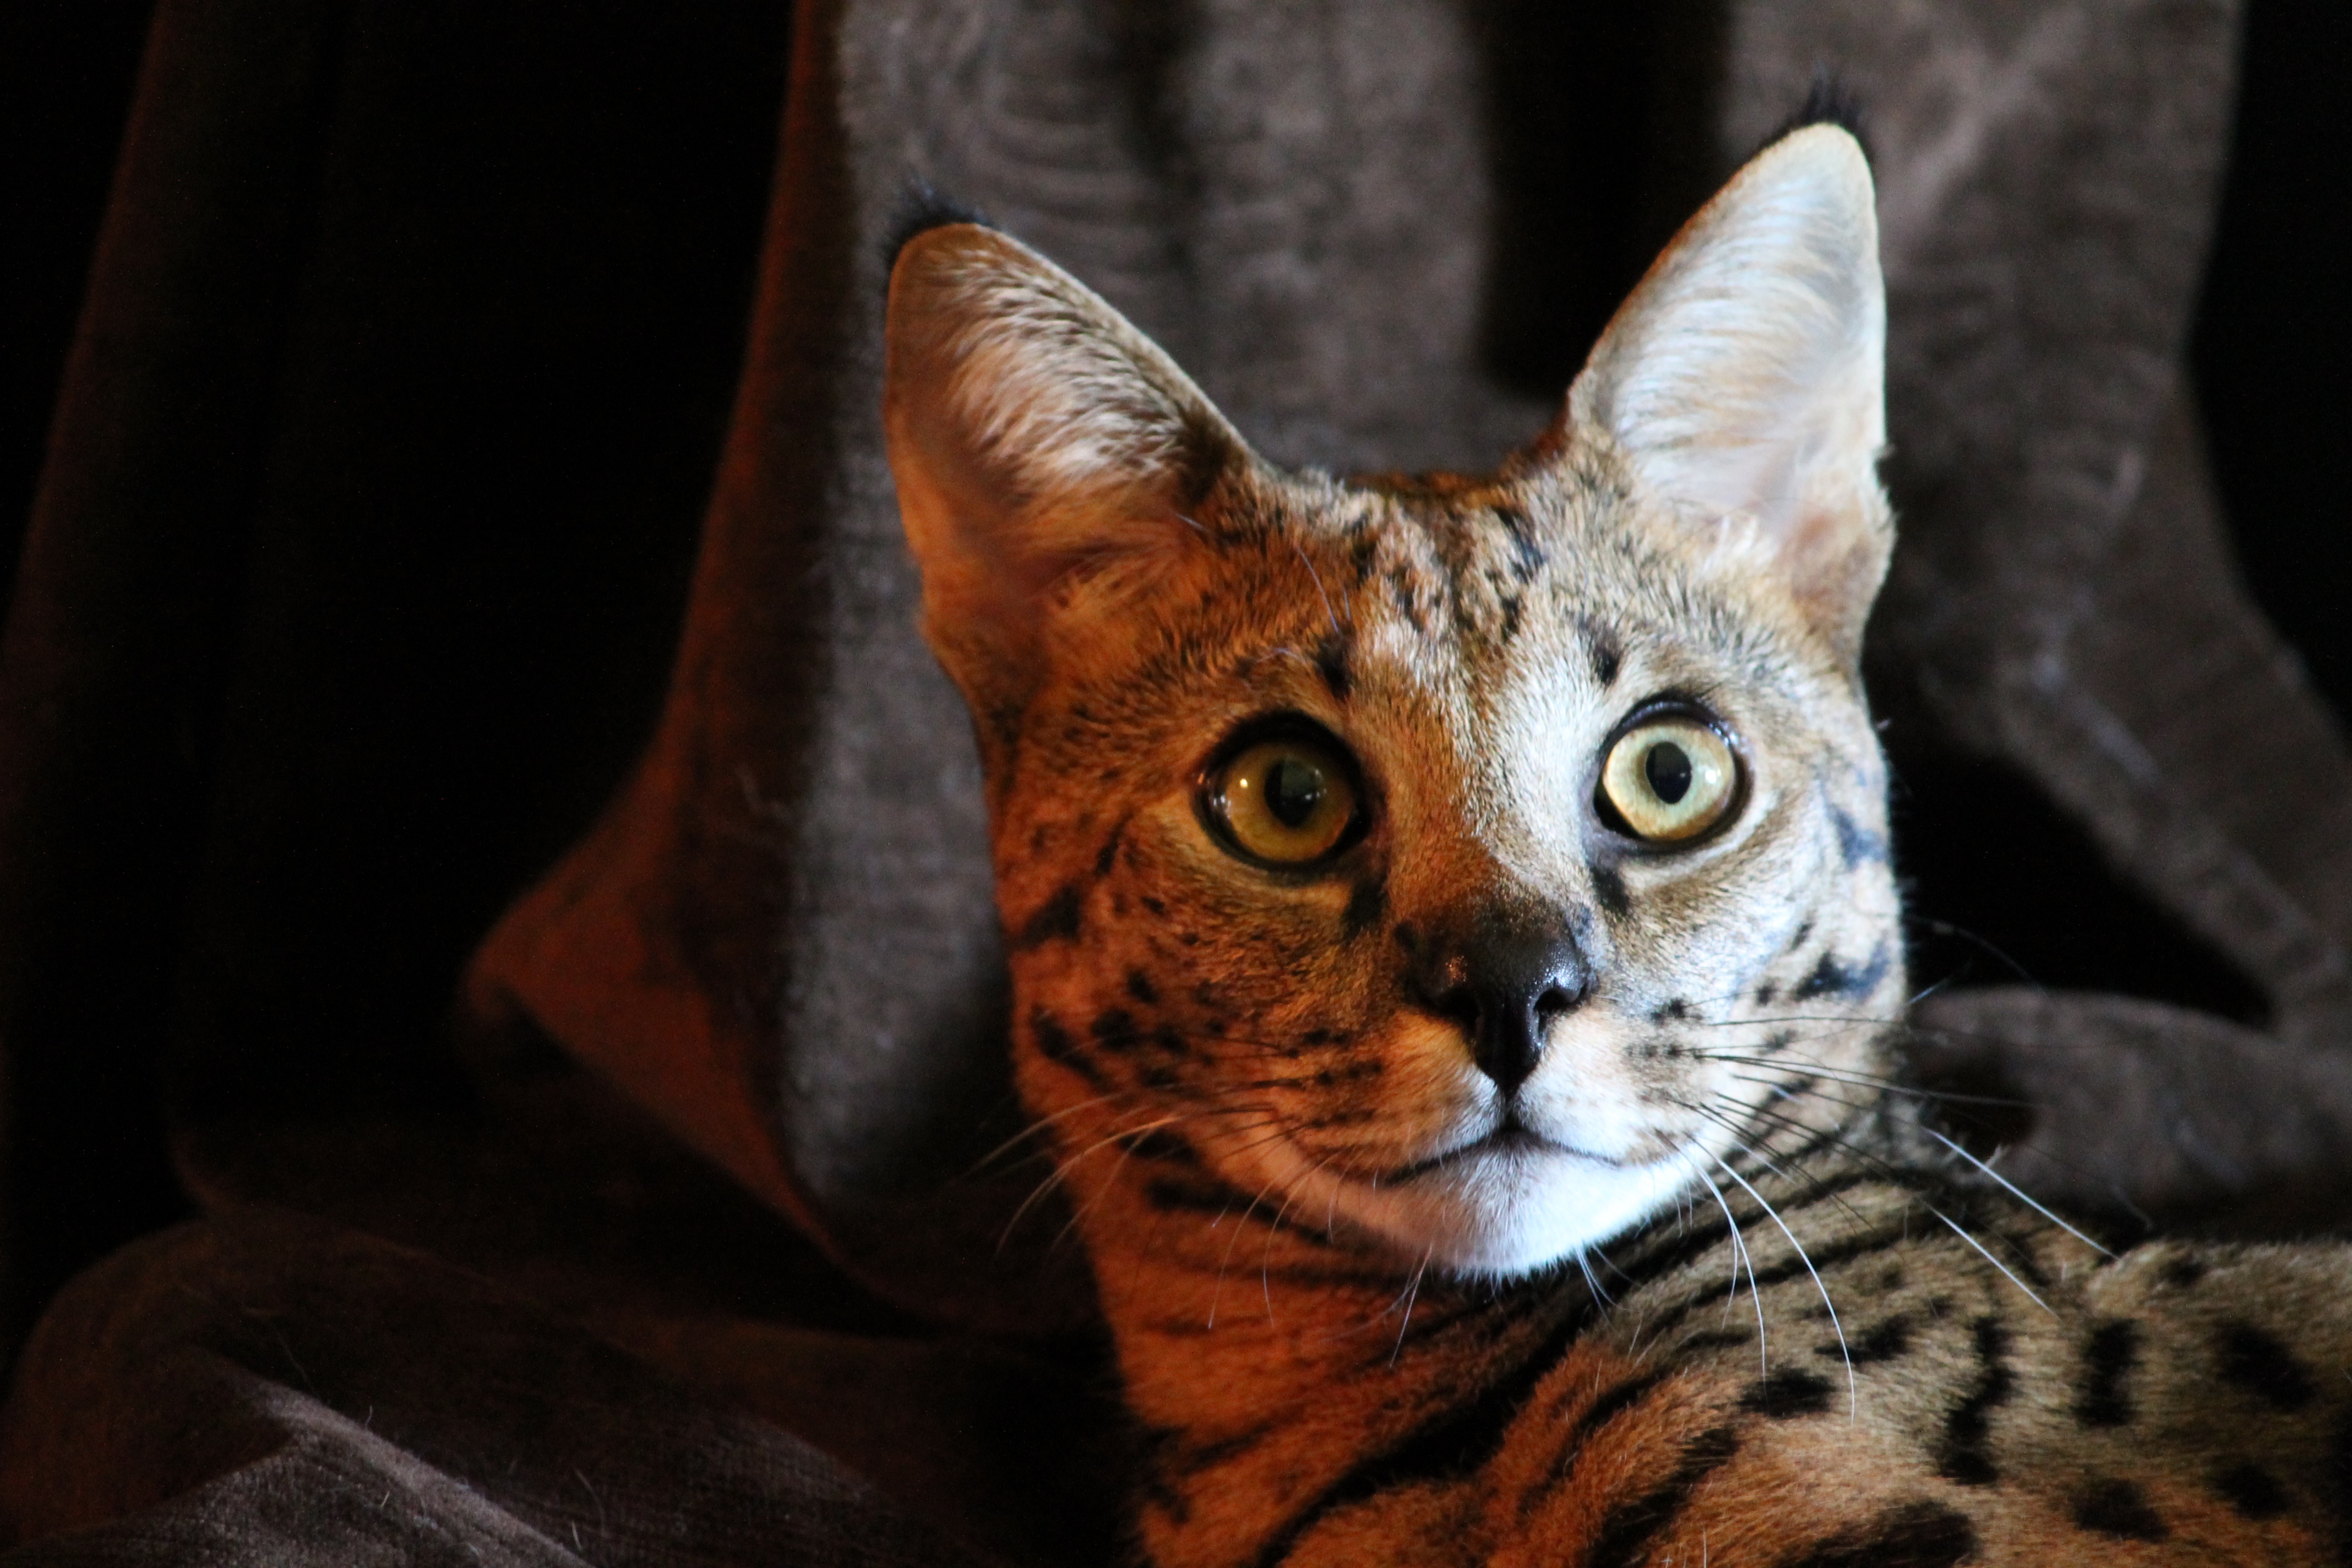
wild, cat, mammal, fauna, close up, whiskers, savannah, vertebrate, gaze, ocelot, undomesticated, bengal, serval, small to medium sized cats, cat like mammal, carnivoran, toyger